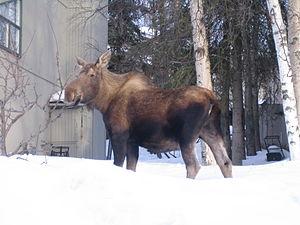
Anchorage, officiellement municipalité d'Anchorage, est une ville et un borough située dans le sud de l’État de l'Alaska, aux États-Unis. En 2017, sa population était estimée à 294 356 habitants et 401 499 habitants pour l'aire métropolitaine, ce qui en fait la ville la plus peuplée d'Alaska. Elle regroupe une part importante de la population de son État. C'est la deuxième ville aux États-Unis à concentrer une telle population relativement à l'État dans lequel elle se situe. La ville a été nommée quatre fois All-America City, en 1956, 1965, 1984/1985 et 2002 par la National Civic League. Au niveau fiscal, Kipplinger l'a également nommée meilleure ville des États-Unis.